P. W. Marony

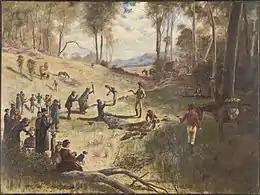
'Bushrangers holding up coach passengers', oil painting by P. W. Marony, completed in about 1894.

As a young man Marony was educated in a seminary in Dublin. By 1883 he had emigrated to Australia, accompanied by his brother, John Martin Marony. In April 1883 Marony travelled from Brisbane to Sydney by coastal steamer. Patrick Marony and Rebecca Mason were married in 1883 in Sydney. The couple had three children, Muriel Mary, born in 1884 at Glebe, New South Wales, Redmond, born in 1887 at Narrabri, and Sylvia, born in about 1893 at Orange.